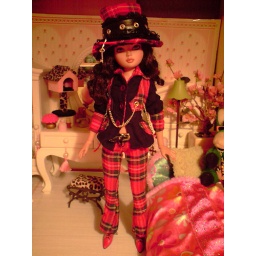
Sarah new Pants and top in black & red